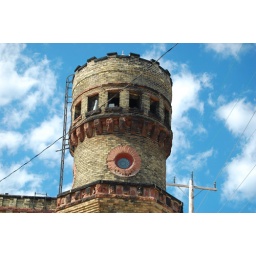
Tower detail on castle-like old industrial building across the street from Johnson Wax in Racine.